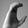
ASL letter: C